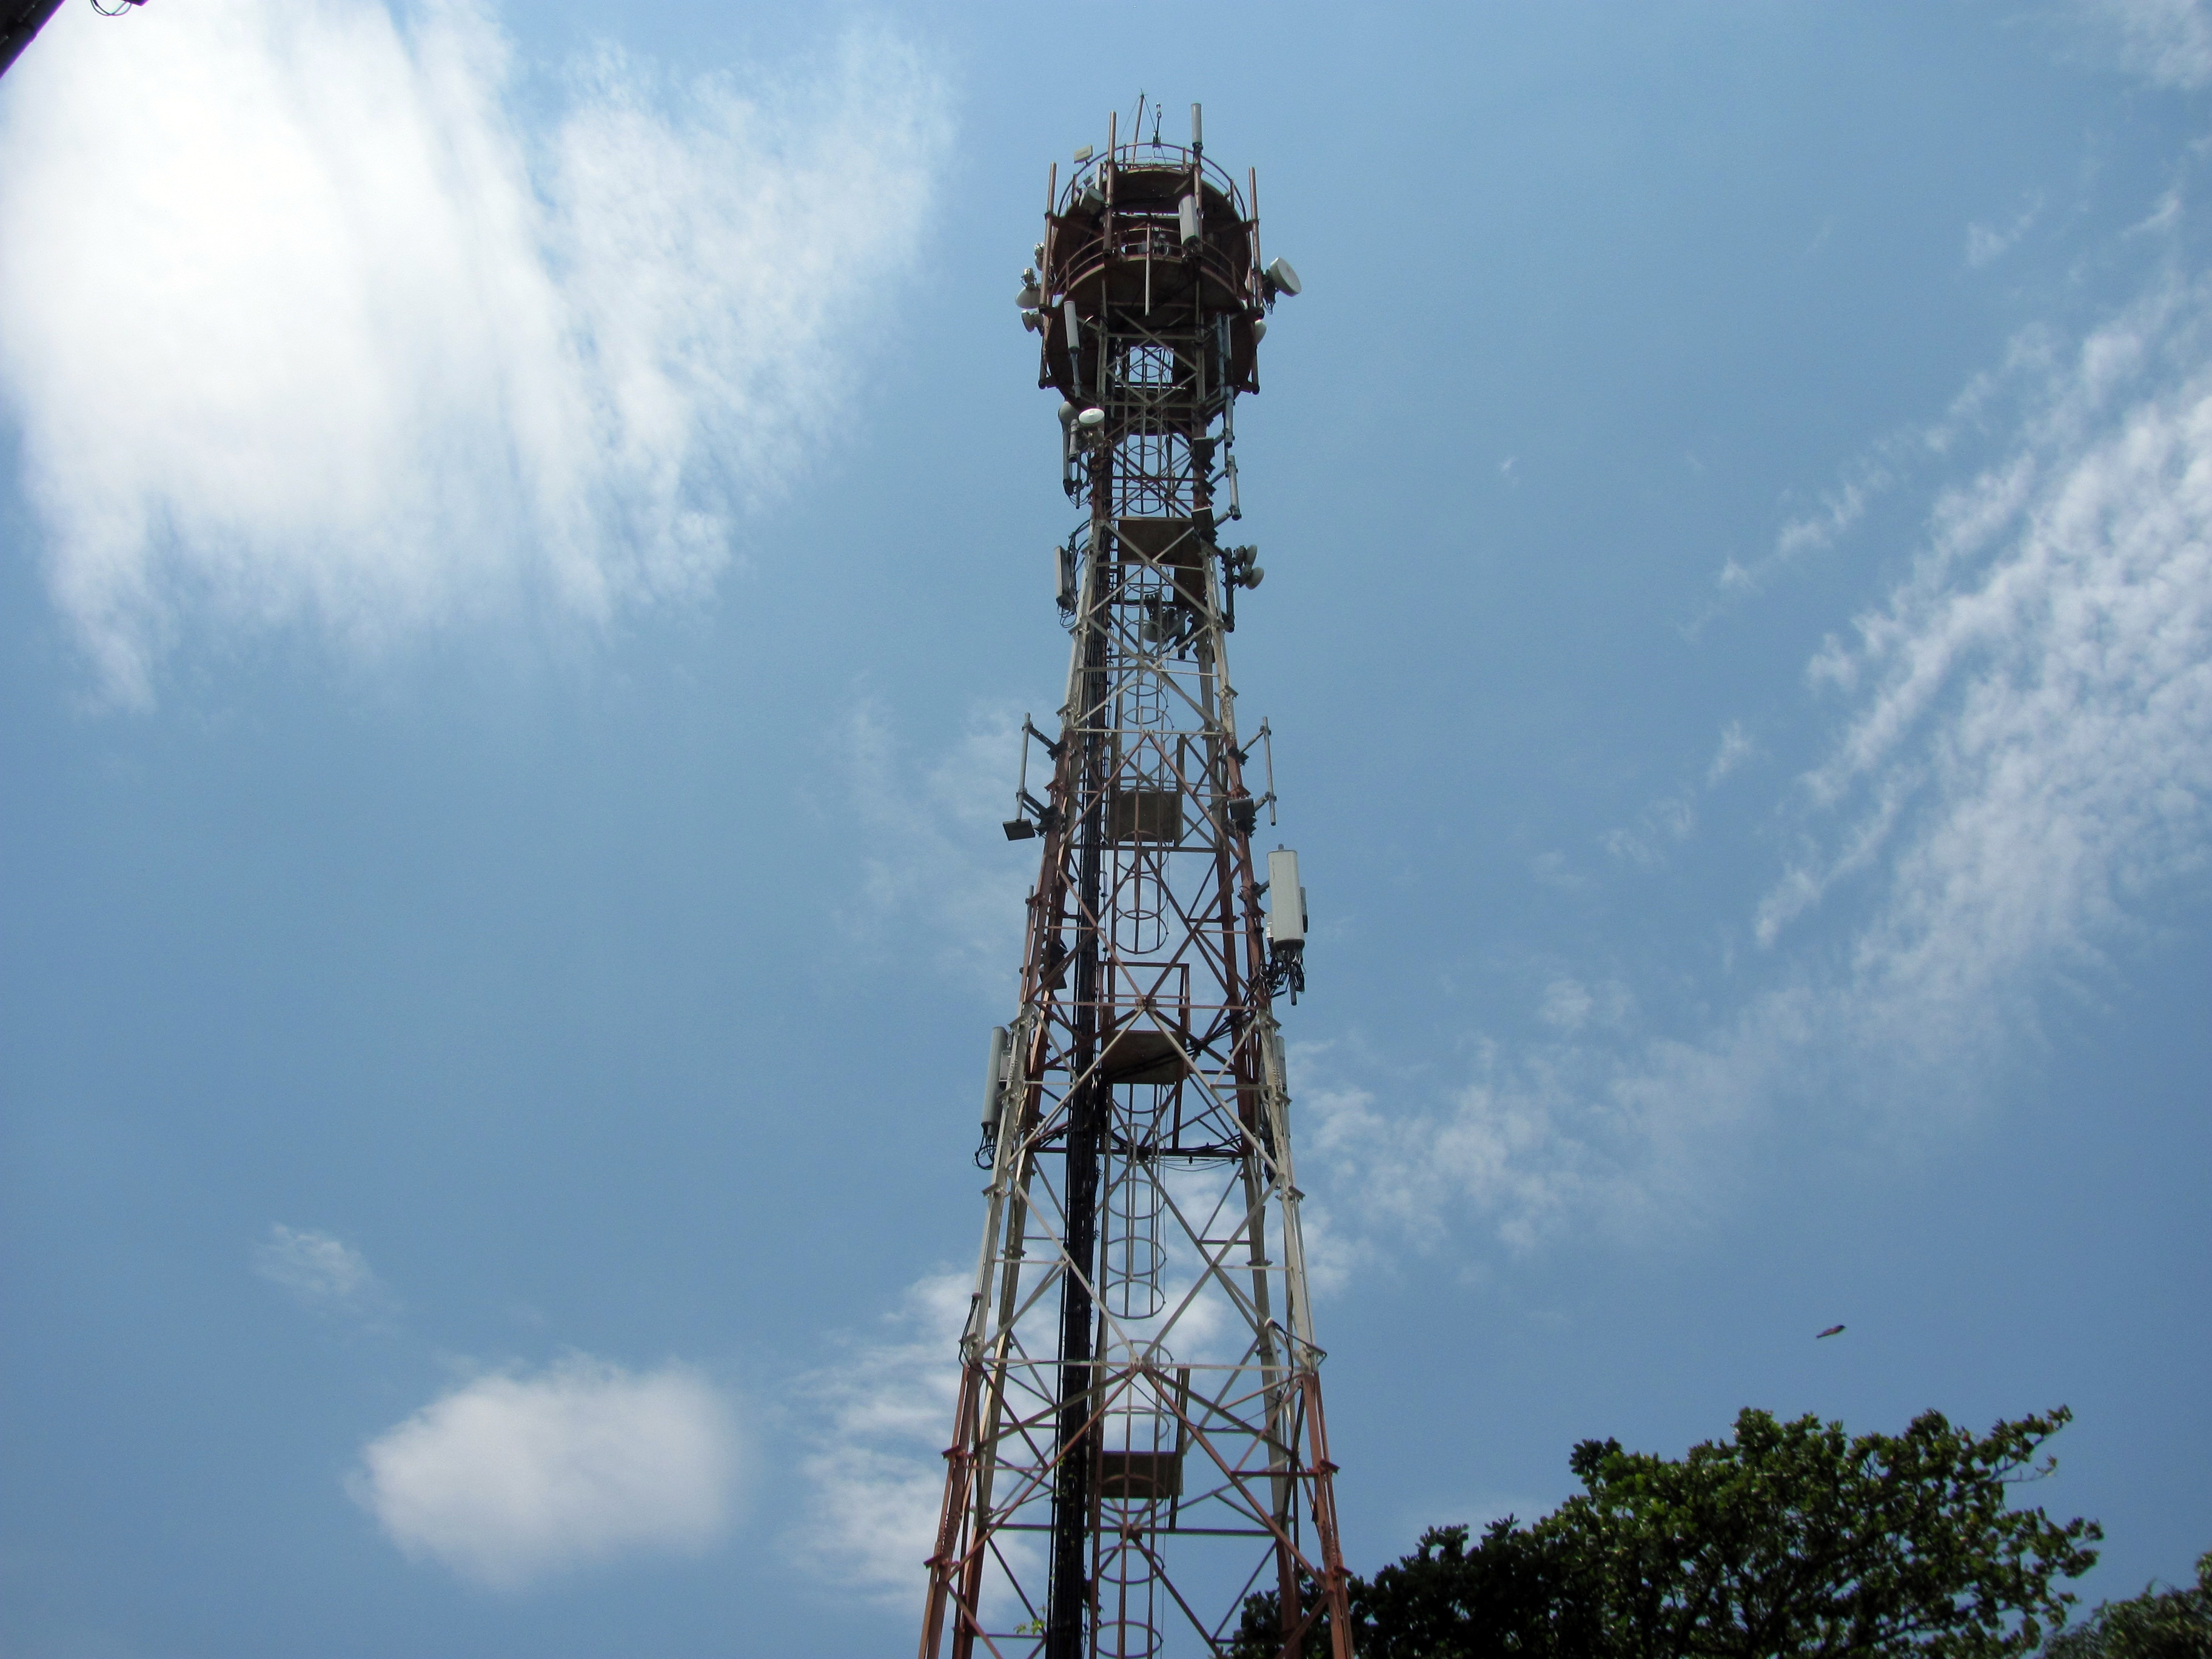
cloud, sky, technology, antenna, tower, mast, electricity, telecom, transmission tower, telecommunication, overhead power line, telephony, voice network